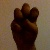
The image shows a hand gesture representing the letter 'E' in Indian Sign Language.